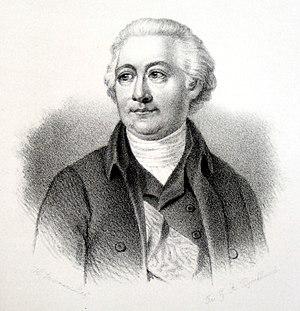
William Chalmers est un marchand suédois.